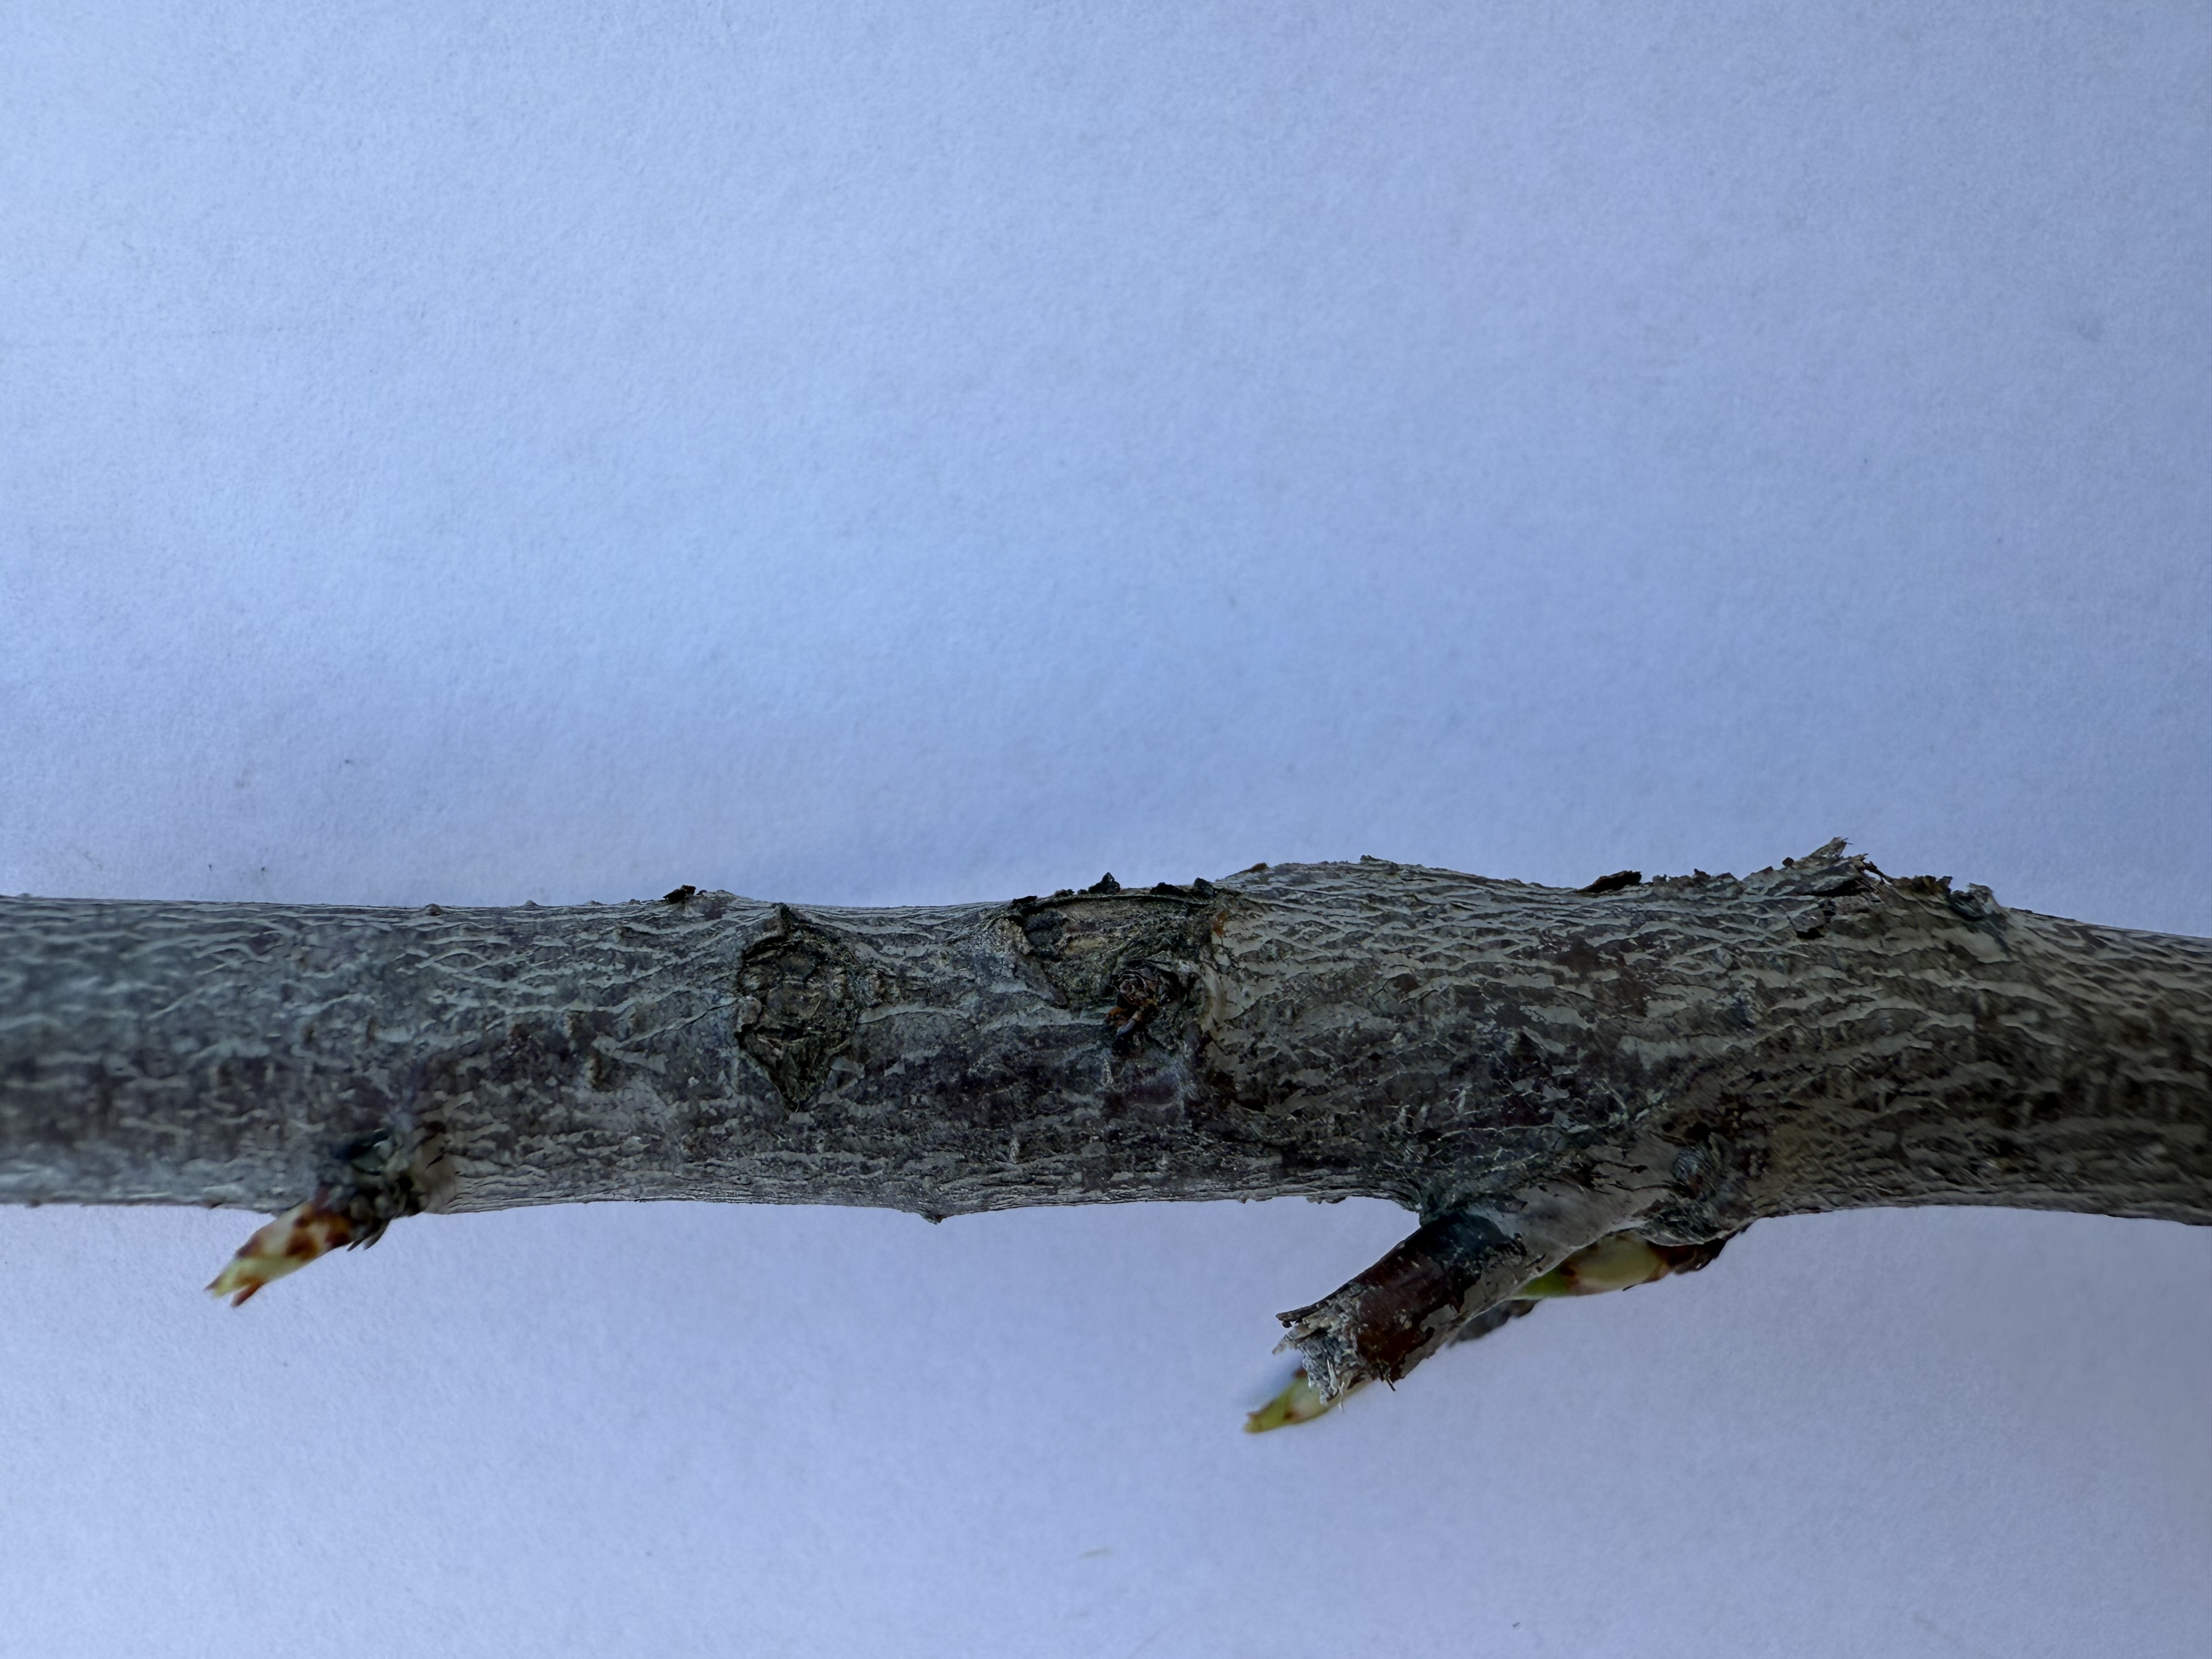
Variety: Fortune Plum